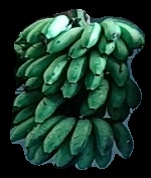
Variety: rasbale
Grade: grade2